If I Were Single

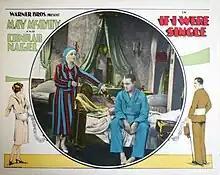
Lobby card

If I Were Single is a 1927 American synchronized sound comedy film directed by Roy Del Ruth and starring May McAvoy, Conrad Nagel, and Myrna Loy. While the film has no audible dialog, it was released with a synchronized musical score with sound effects using the Vitaphone sound-on-disc process.